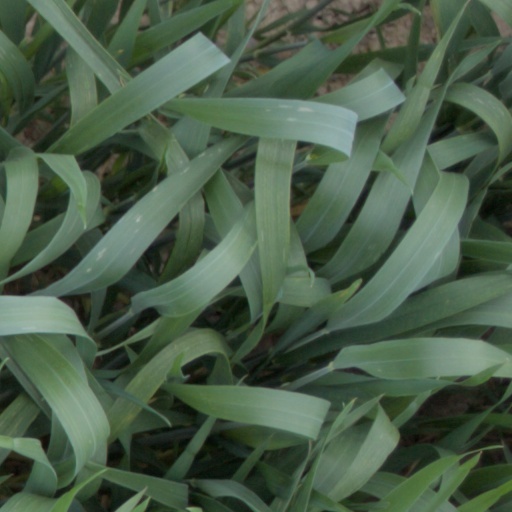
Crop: wheat